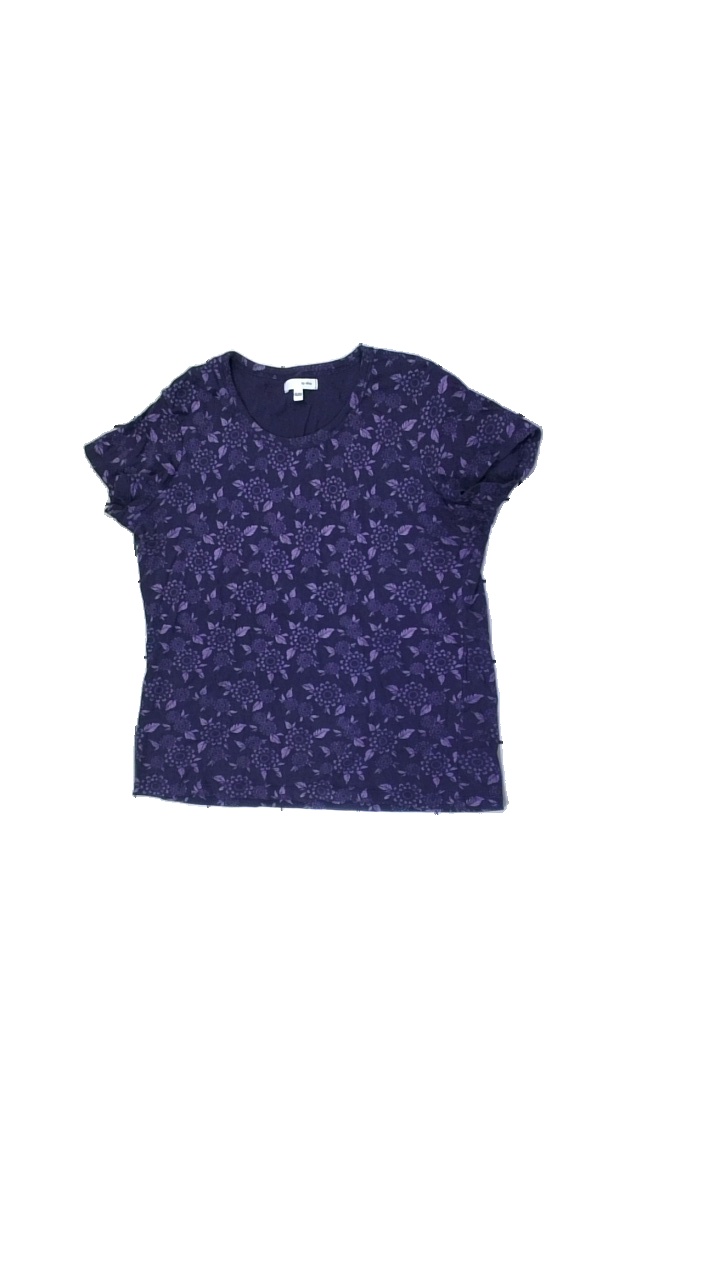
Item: T-shirt (Ladies)
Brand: Ellos
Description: purple floral t-shirt
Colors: Purple, Pink
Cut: C-collar, Regular
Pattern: Floral print
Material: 100% Cotton
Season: All
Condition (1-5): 5
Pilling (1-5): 5
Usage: Reuse
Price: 50-100